Château de Belœil

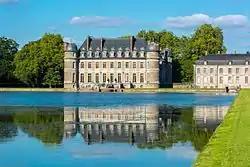
Château de Belœil in 2015

The Château de Belœil is a château situated in the municipality of Belœil in the province of Hainaut, Wallonia, Belgium. It serves as the main residence of the princes of Ligne. The château lies in the middle of a Baroque garden designed in 1664. The château and gardens can be visited during spring and summer.